Vanquis Banking Group

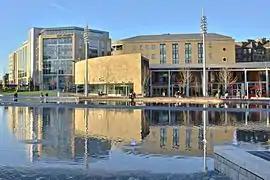
Registered Office, No. 1 Godwin Street, Bradford, England (the building on the left)

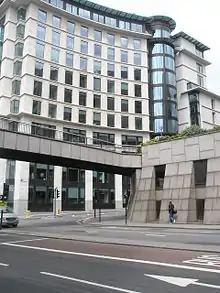
London Office at 12 Arthur Street

Vanquis Banking Group, formerly Provident Financial plc, is a British bank headquartered in Bradford, England which specialises in credit cards, loans and consumer vehicle finance. It primarily services customers with a sub-prime credit history who have been declined for credit from mainstream lenders. It also offers fixed-rate and notice savings accounts under the trading name Vanquis Savings. It is listed on the London Stock Exchange.